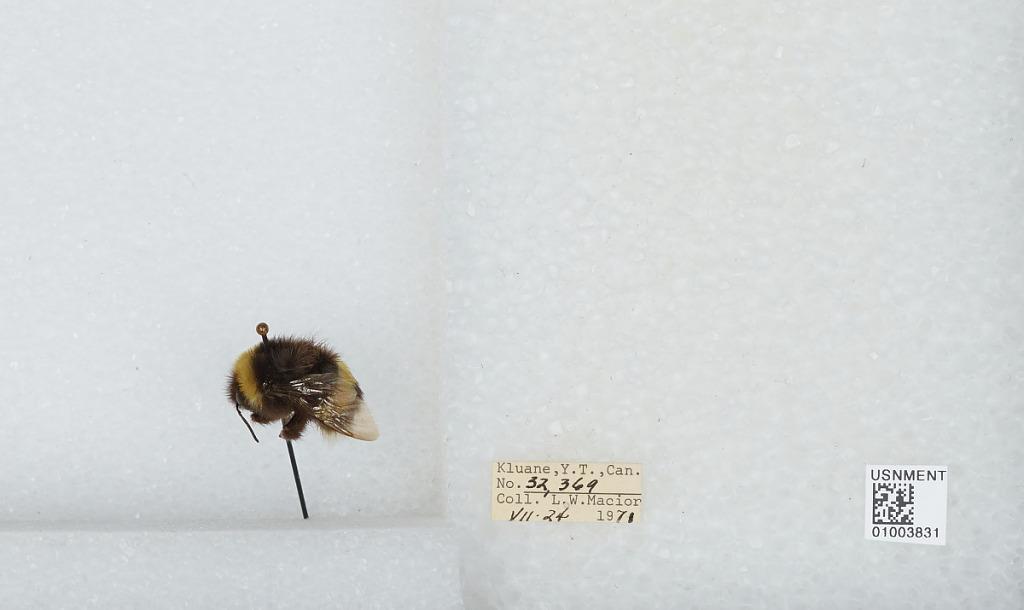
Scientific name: Bombus (Bombus) lucorum (Linnaeus)
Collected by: L. Macior
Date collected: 1971-7-24
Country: Canada
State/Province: Yukon Territory
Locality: Klaune
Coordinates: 60.7132, -139.474